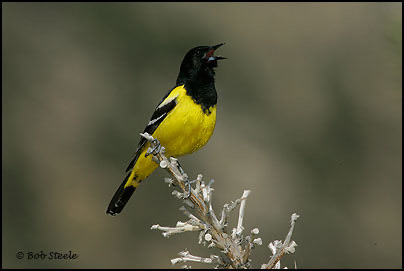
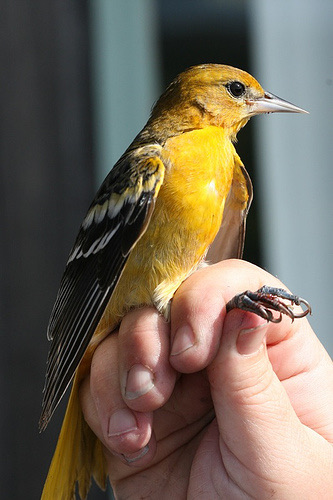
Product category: misc
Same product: yes